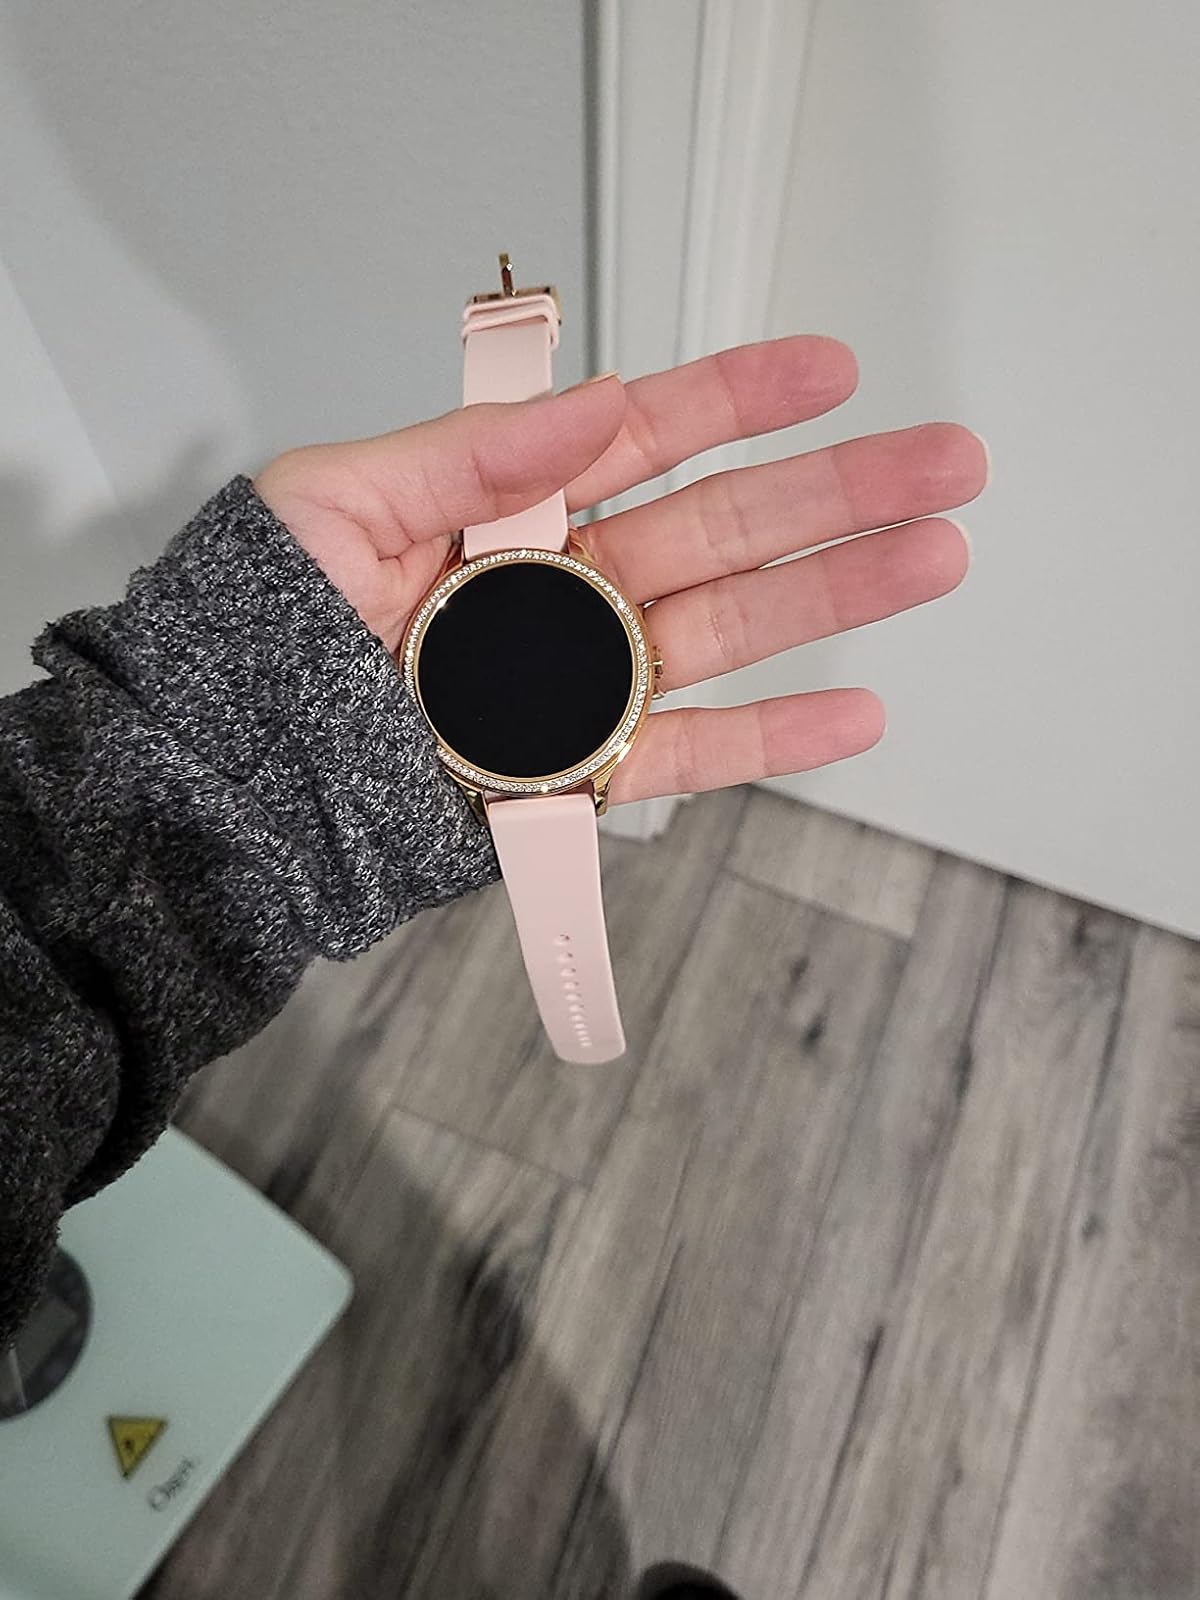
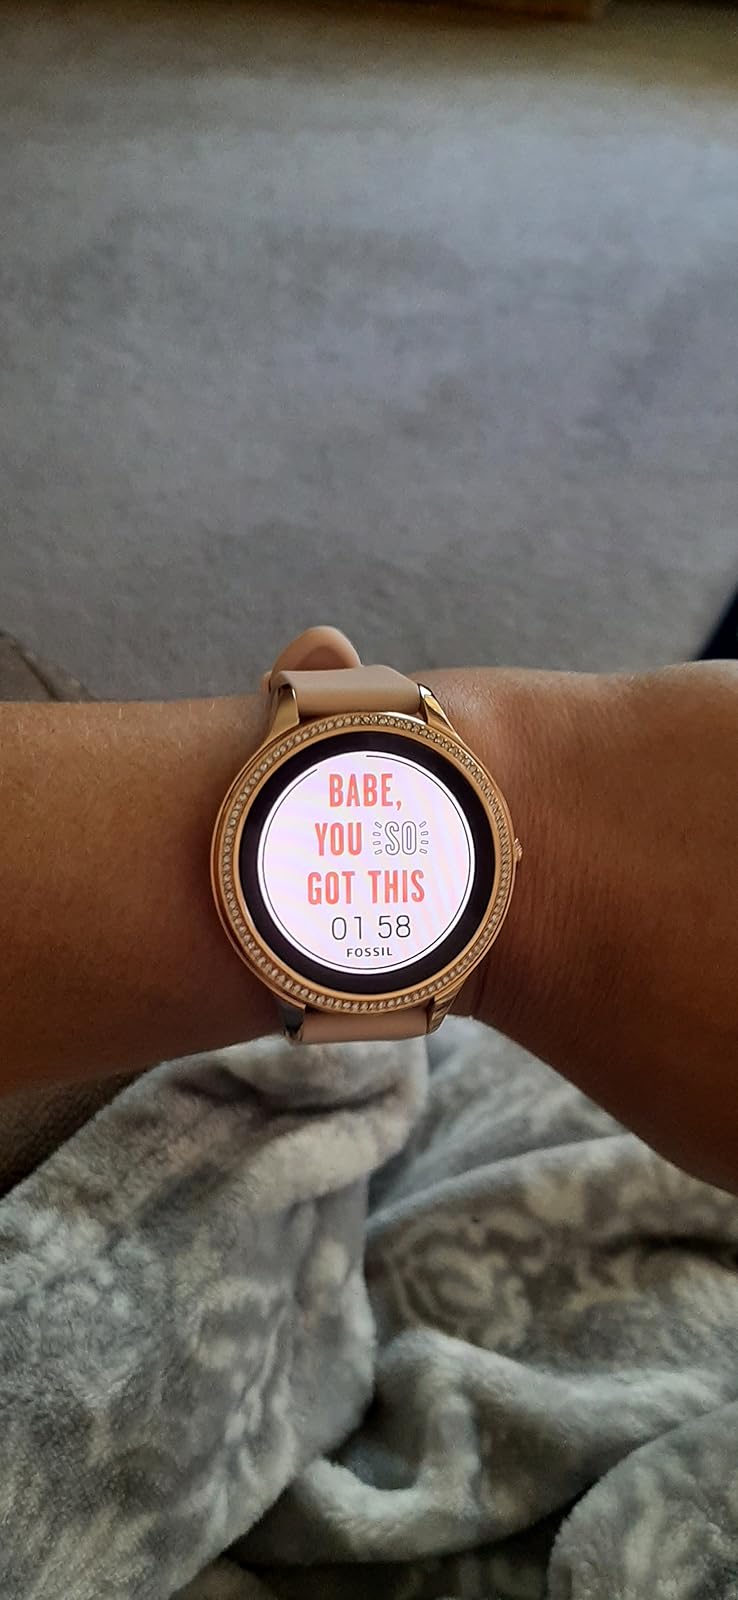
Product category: smartwatch
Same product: yes